Giuseppe Canella

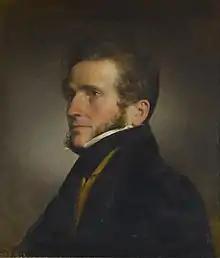
Friedrich von Amerling: "Portrait of Giuseppe Canella"

Giuseppe Canella (28 July 1788 – 11 September 1847), also referred to as Giuseppe Canella the Elder, was an Italian painter.